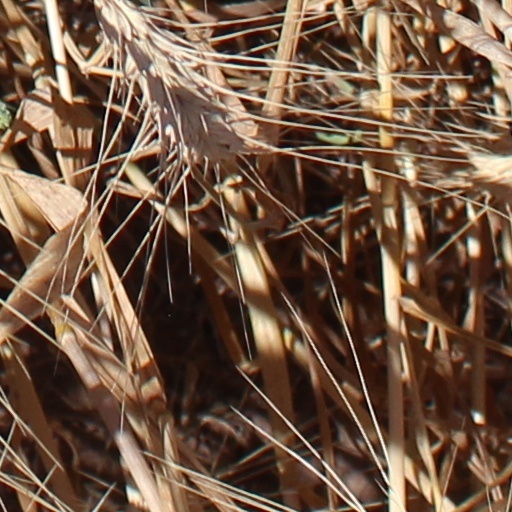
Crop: wheat